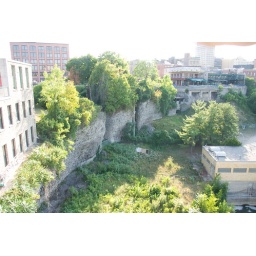
Each one of those cuts in the stone wall used to be a mill or other user of the race.